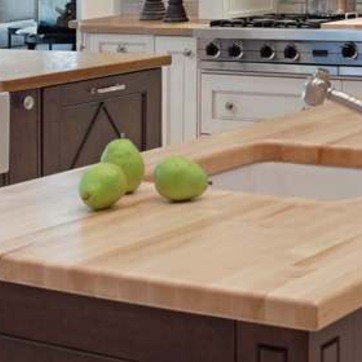
Material: food